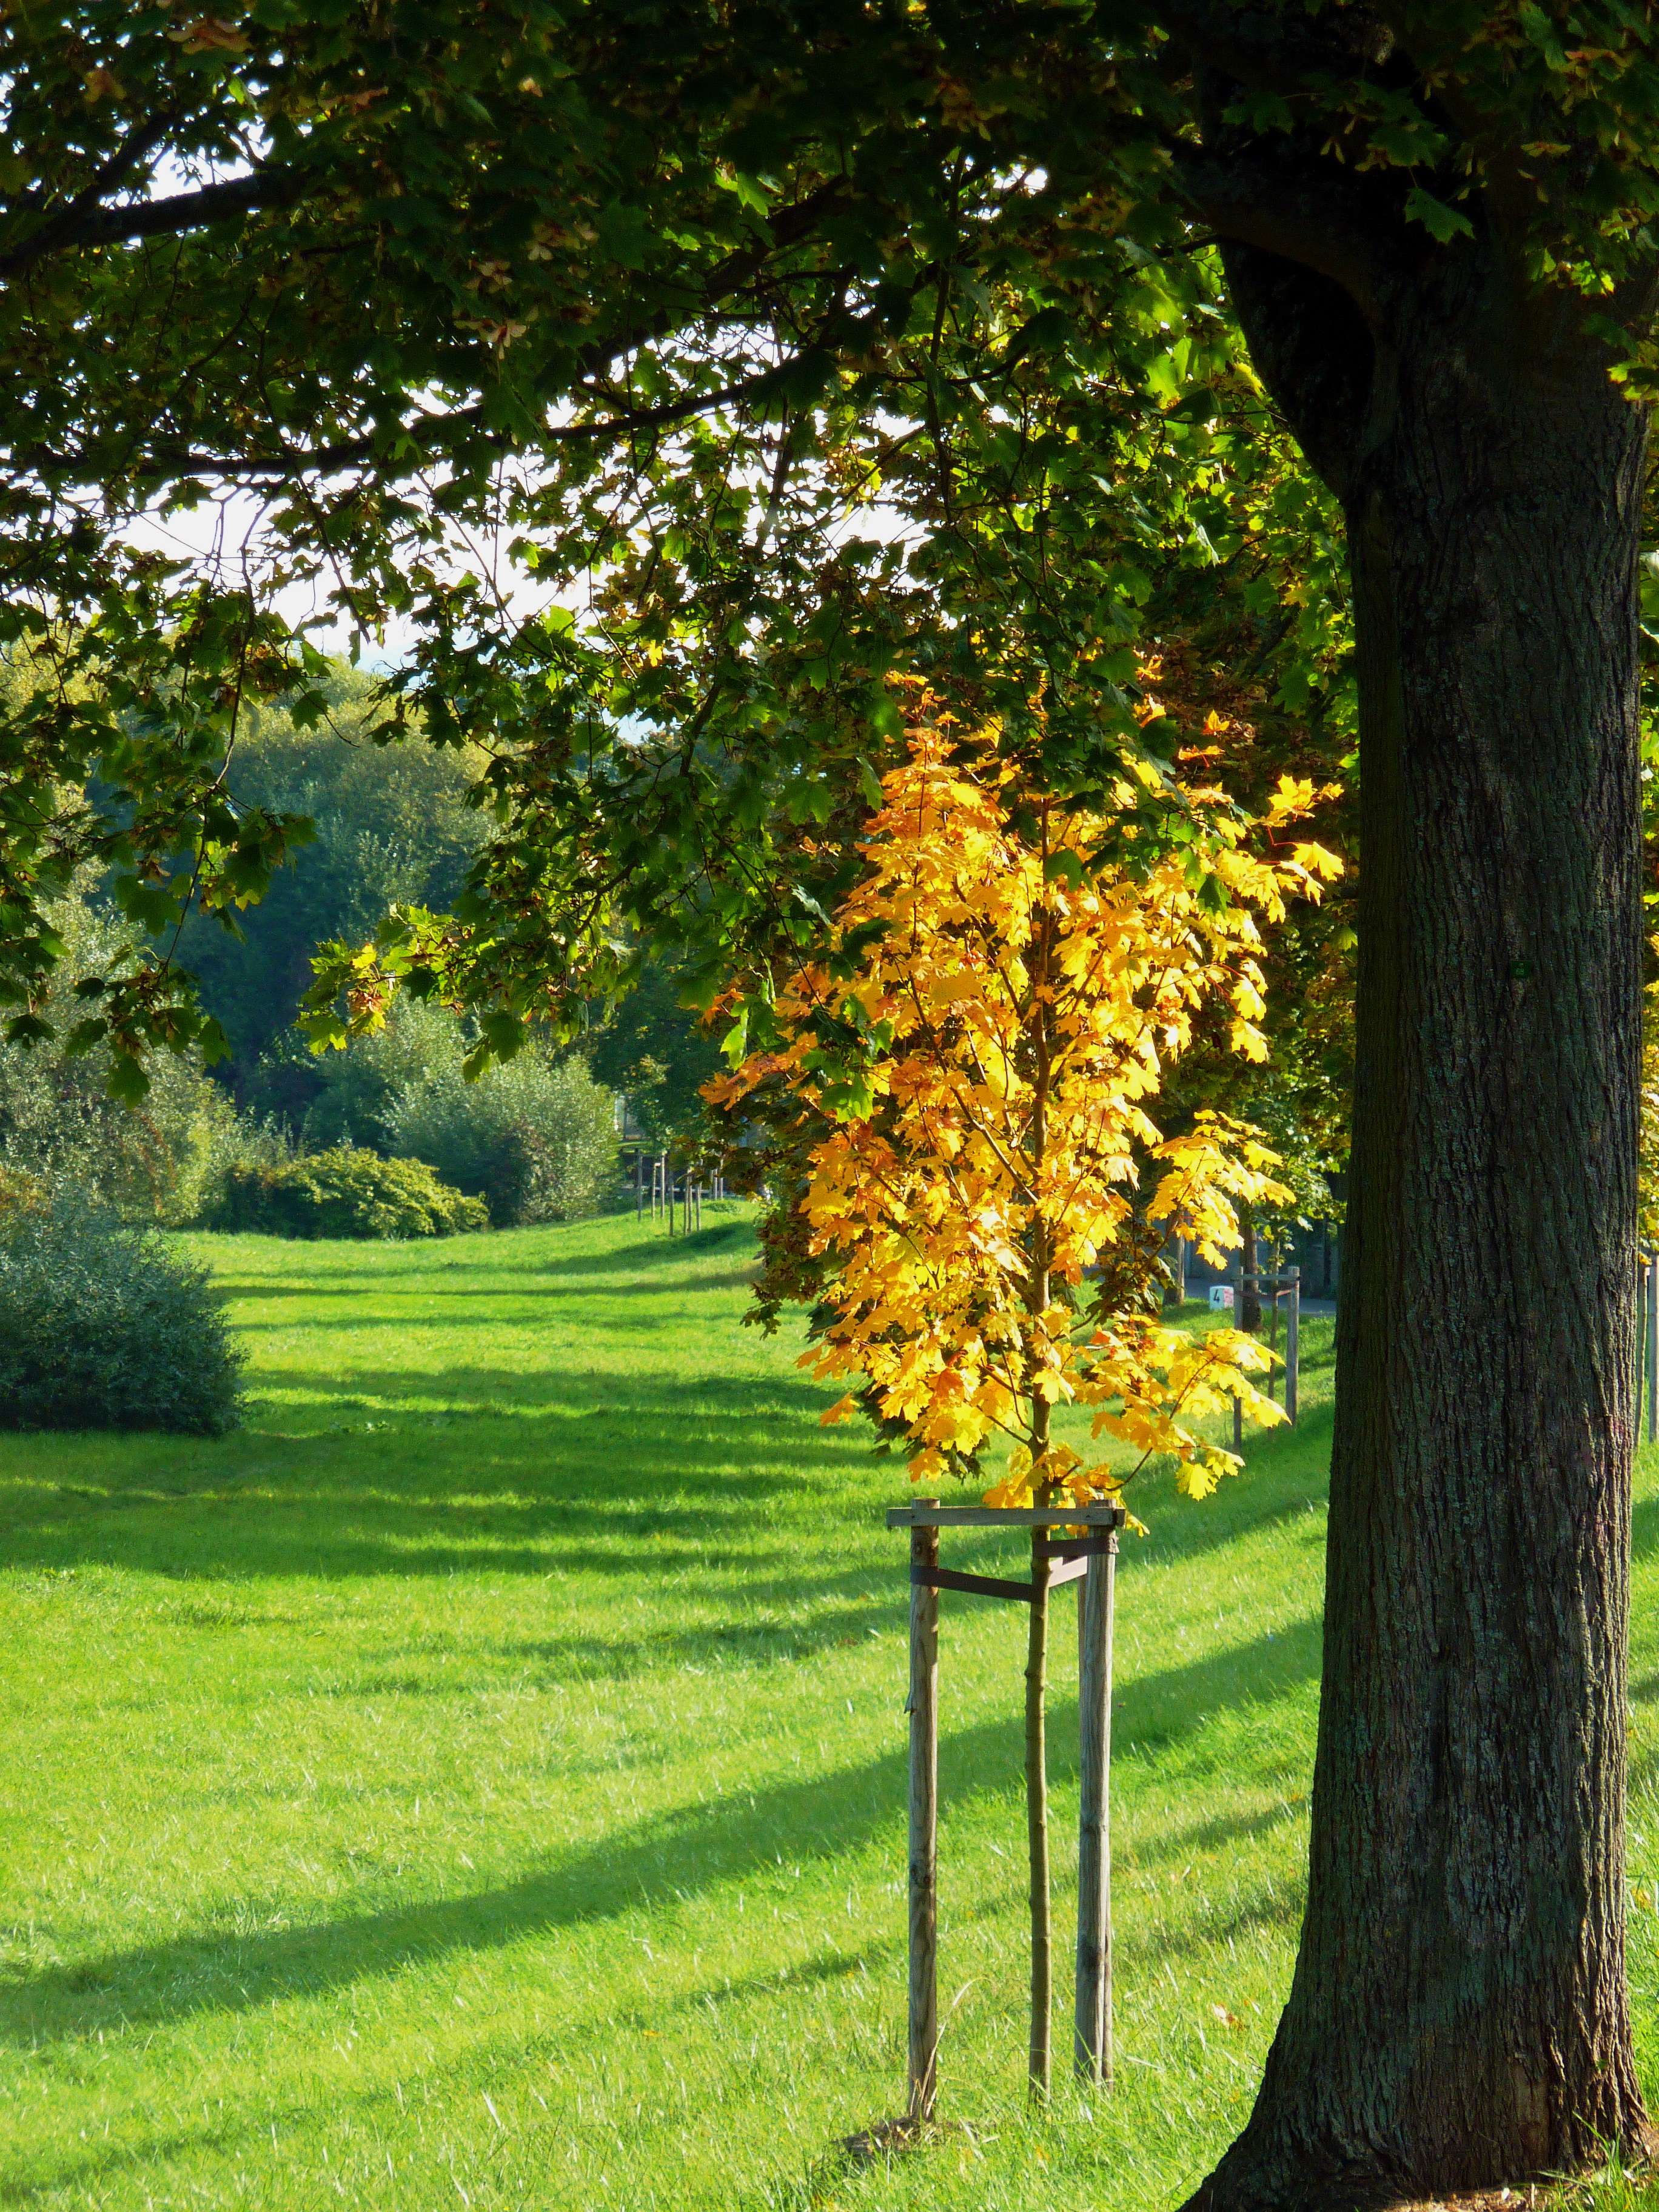
tree, nature, grass, plant, sun, lawn, meadow, sunlight, leaf, flower, green, autumn, park, botany, colorful, yellow, garden, season, emerge, coloring, leaves, shrub, deciduous, grove, woodland, colored, autumn leaf, fall color, autumn forest, golden autumn, autumn colours, mirroring, woody plant